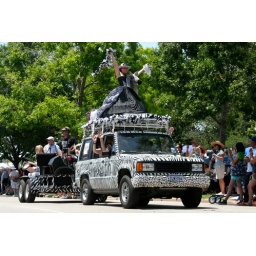
Vision in black & white